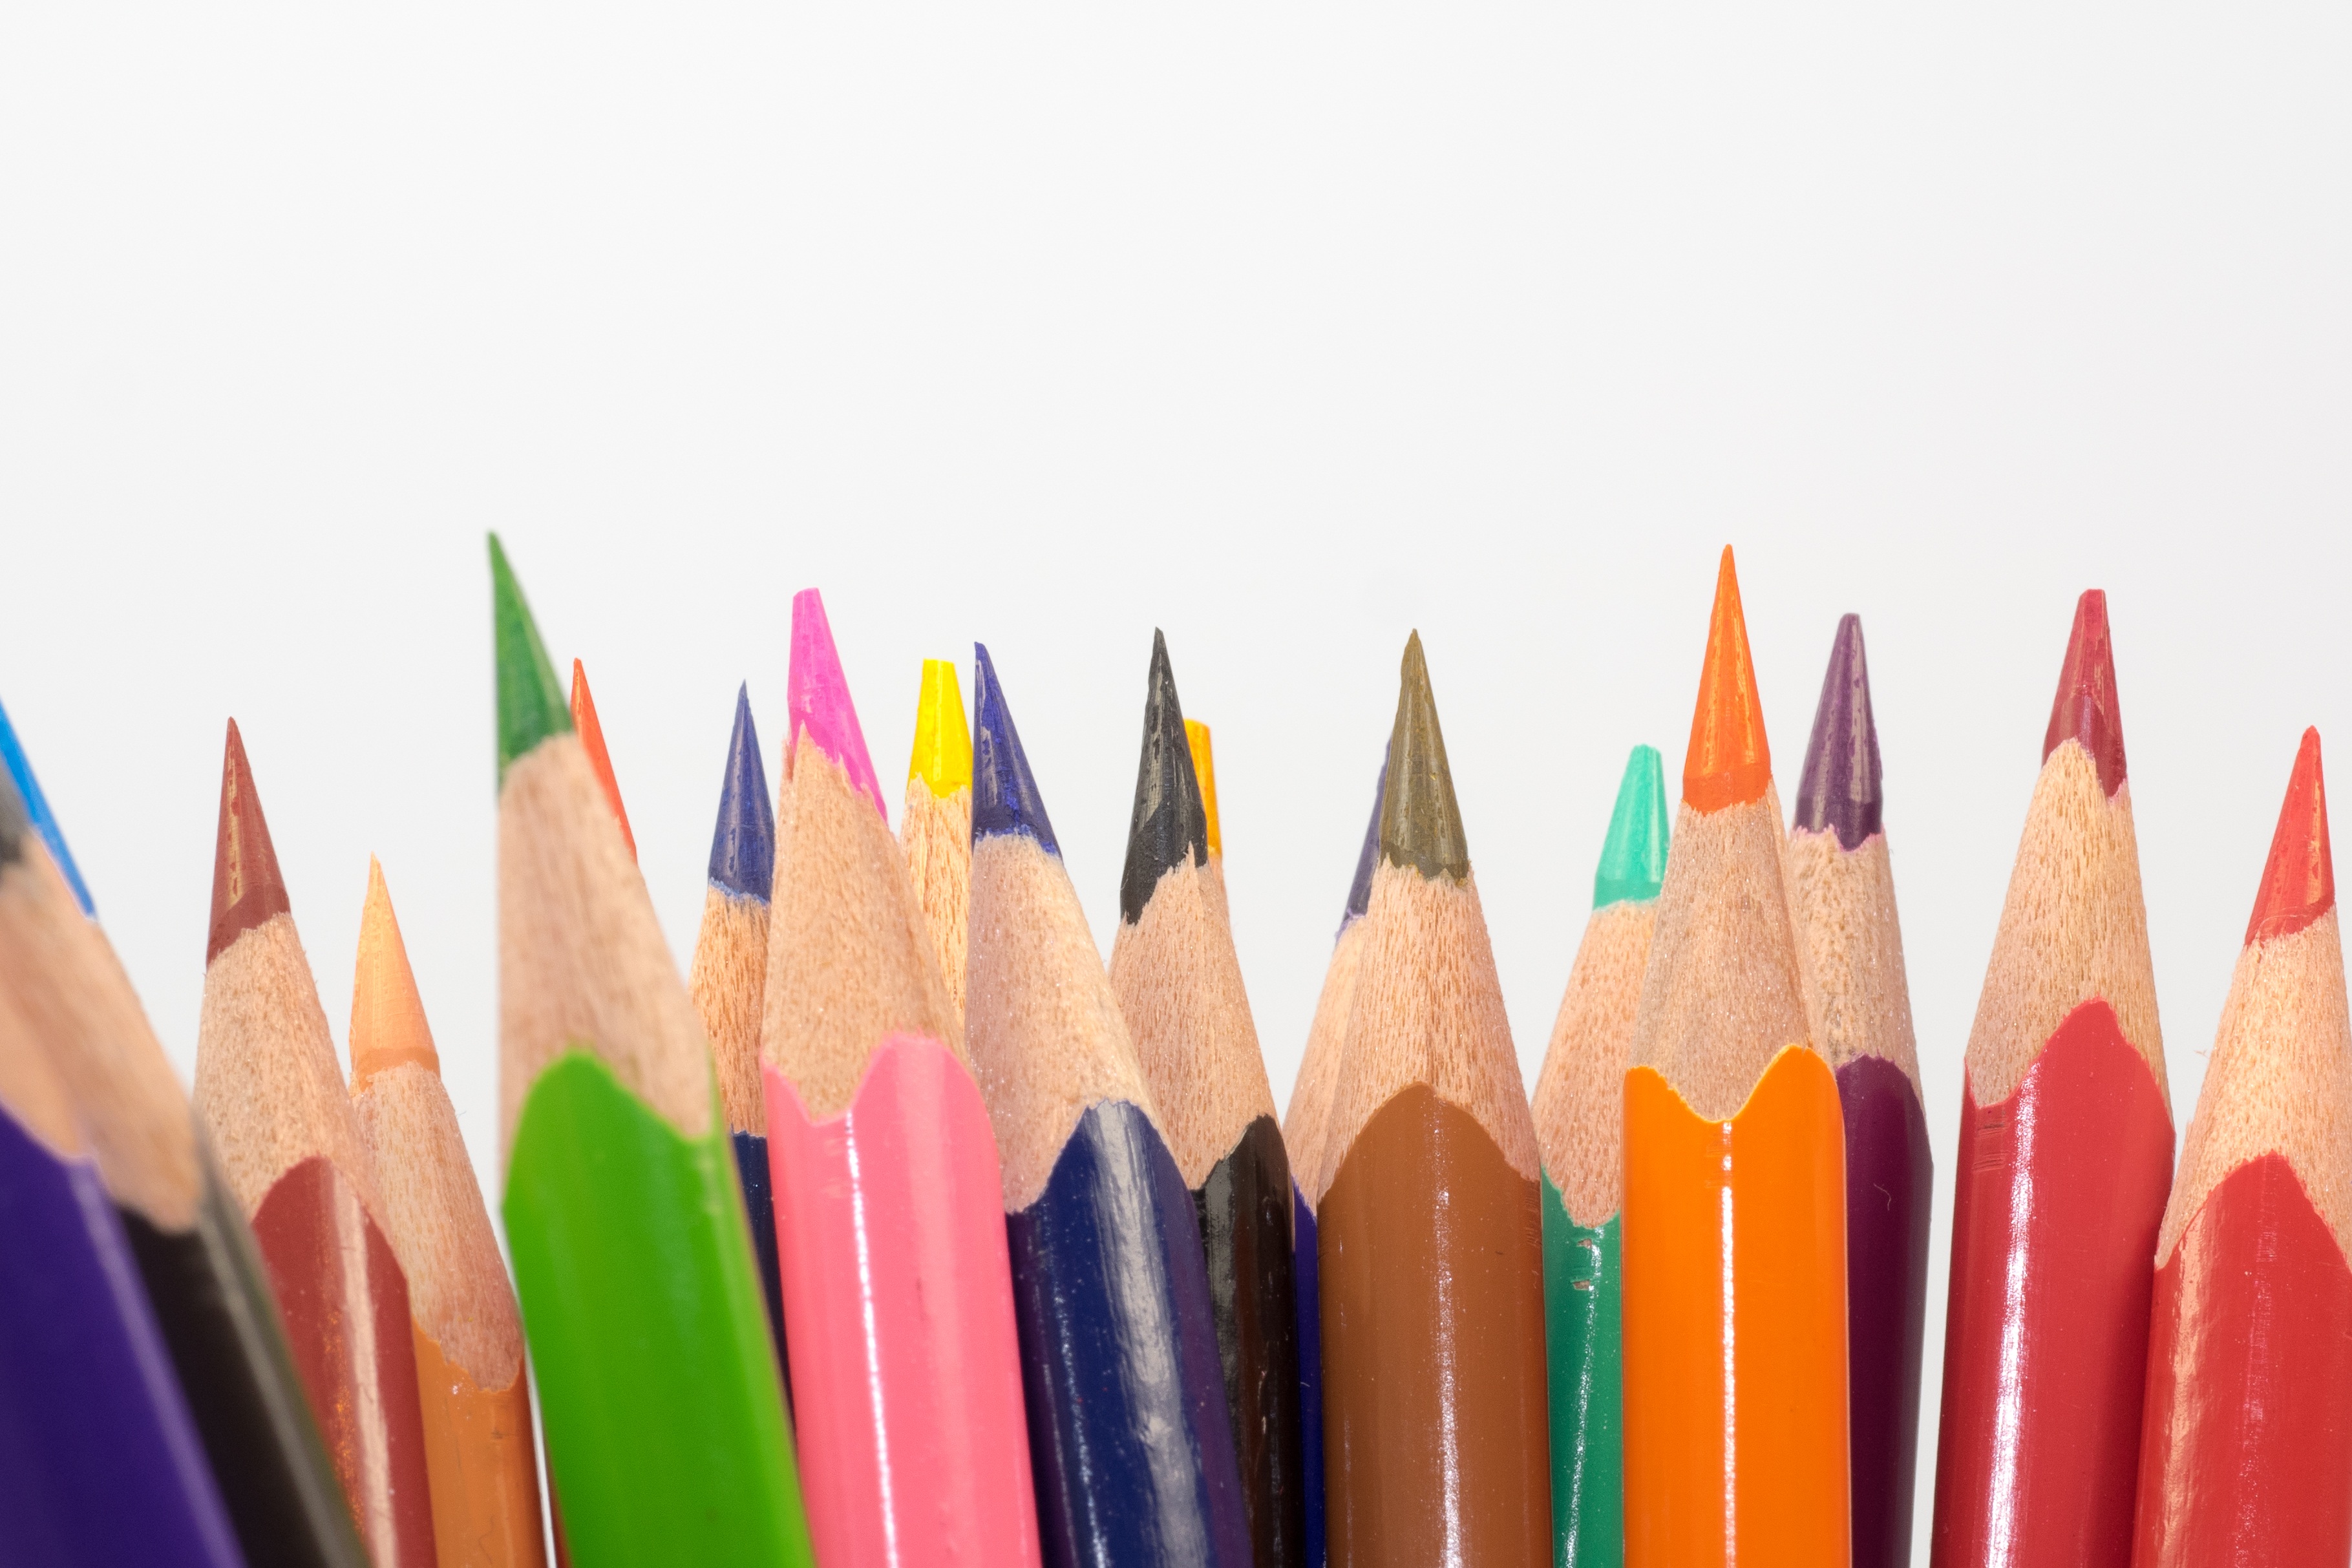
pencil, color, macro, office, paint, colorful, close, colored pencil, children, pens, kindergarten, school, crayons, draw, leave, pointed, colored pencils, graphic design, colour pencils, wooden pegs, writing accessories, color series